NATO Air Base Geilenkirchen

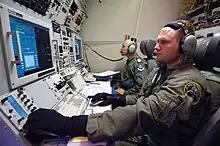
Personnel aboard a NATO E-3A Sentry

The E-3A Component is NATO's first operational flying unit with multinational manning. The Component commander's position is of brigadier general rank and is held alternately by Germany and the USA. The Component's organisational structure comprises a headquarters staff and three major functional elements (Operations Wing, Logistics Wing, and Base Support Wing). Each Wing is commanded by a colonel, each from a different NATO member state.